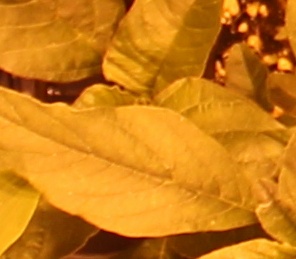
Label: Waterhemp